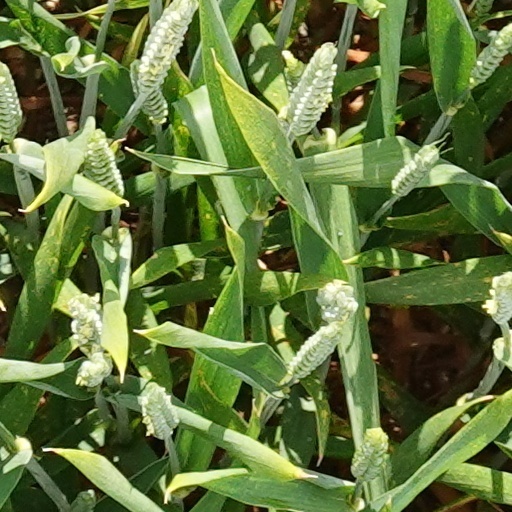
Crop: wheat